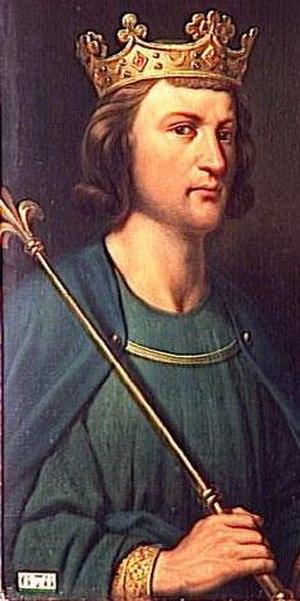
Cette page dresse une liste de personnalités nées au cours de l'année 863 :
Cette page dresse une liste de personnalités mortes au cours de l'année 882 :